Panakkara Kudumbam

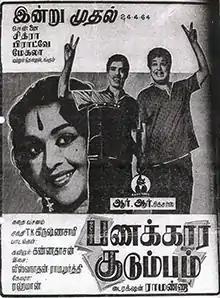
Theatrical release poster

Panakkara Kudumbam is a 1964 Indian Tamil-language film starring M. G. Ramachandran. The film was released on 24 April 1964, and ran for more than 150 days in theatres. The film was remade in Hindi in 1970 as "Humjoli", in Kannada in 1978 as "Bhale Huduga", and in Telugu in 1984 as "Intiguttu". All versions except "Intiguttu" were directed by the same director, T. R. Ramanna.